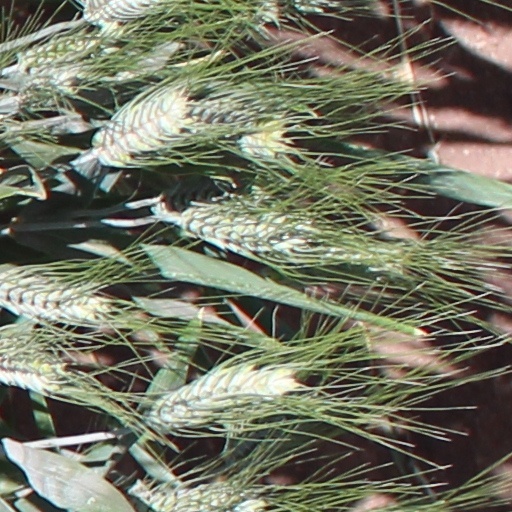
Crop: wheat